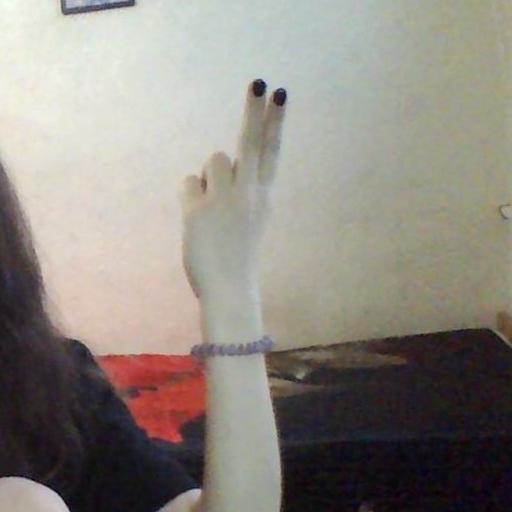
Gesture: two_up_inverted